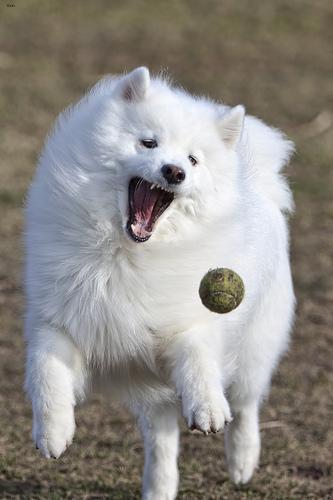
samoyed